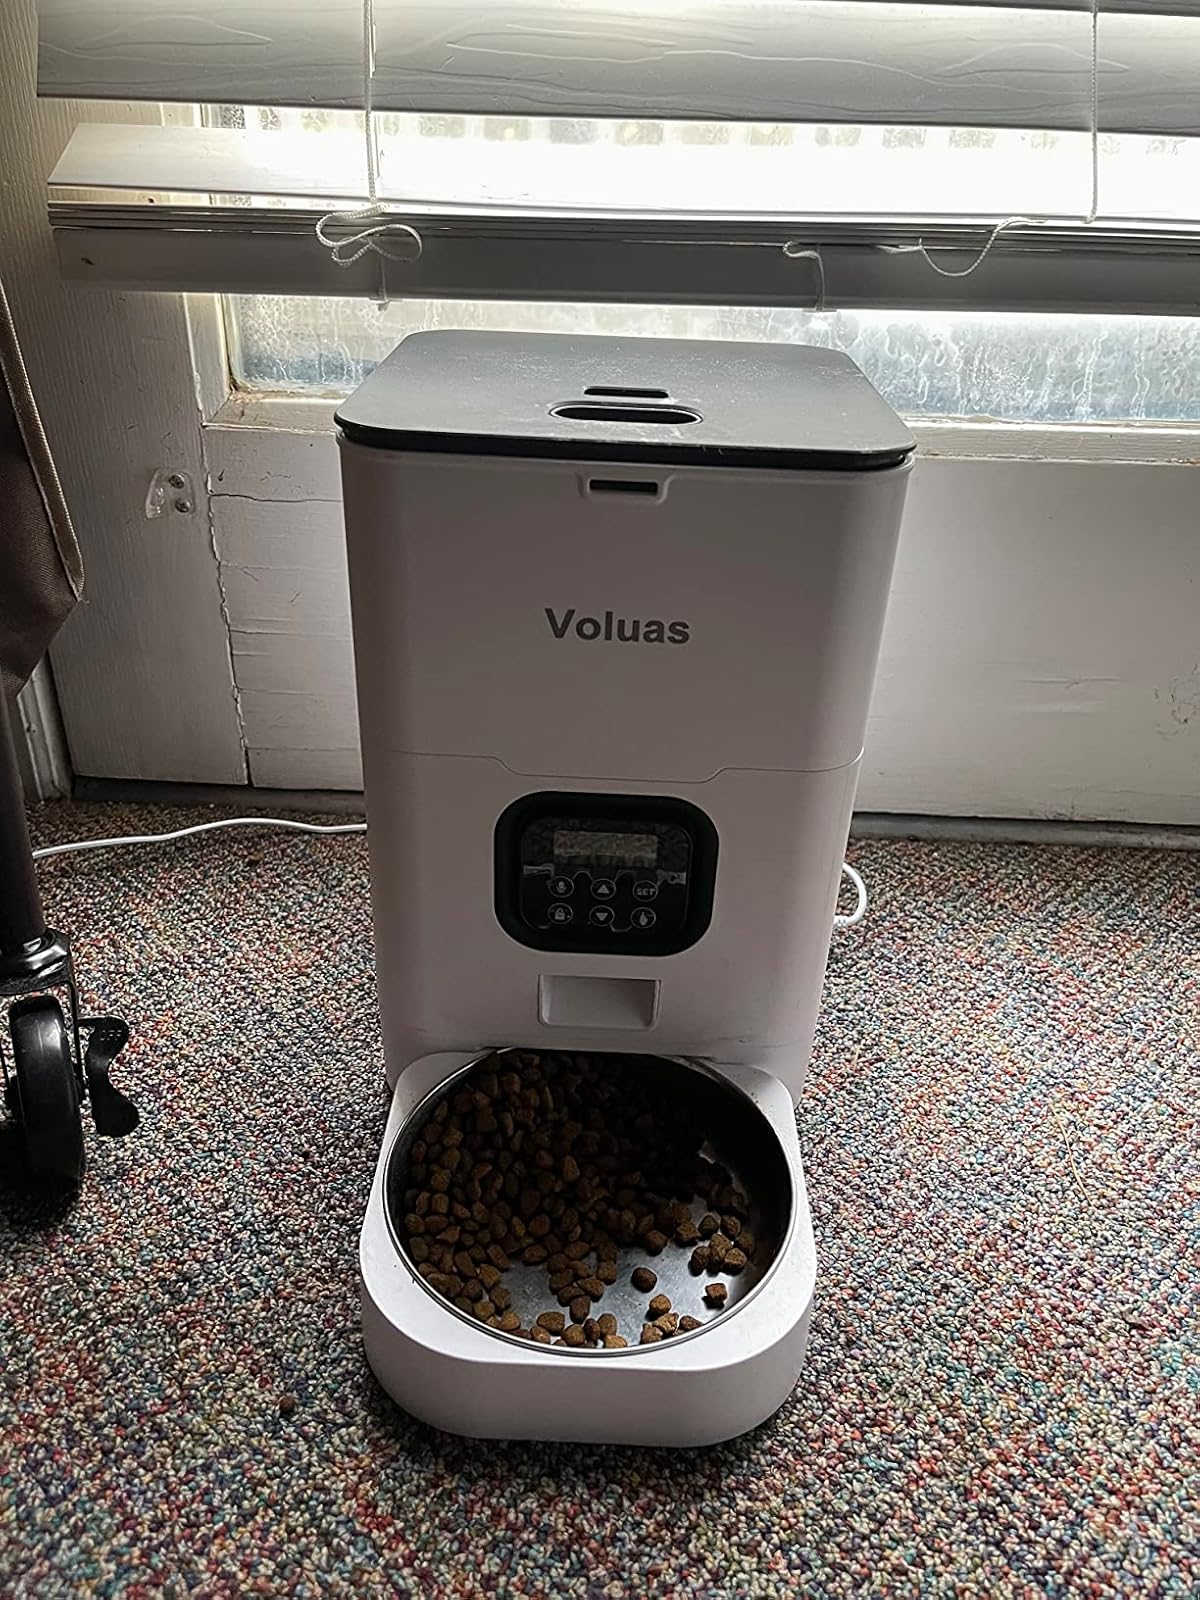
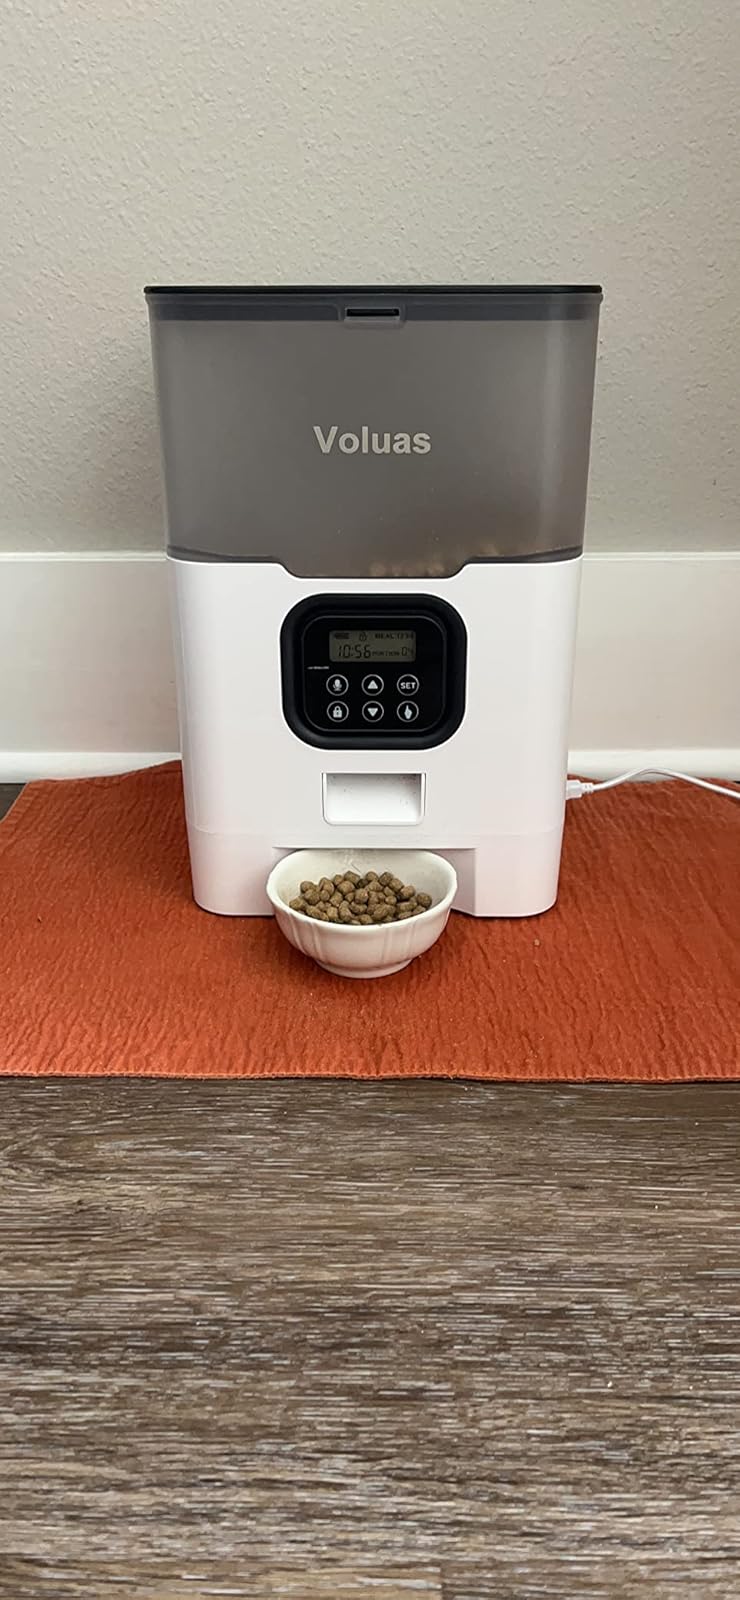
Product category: items_feeder
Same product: no